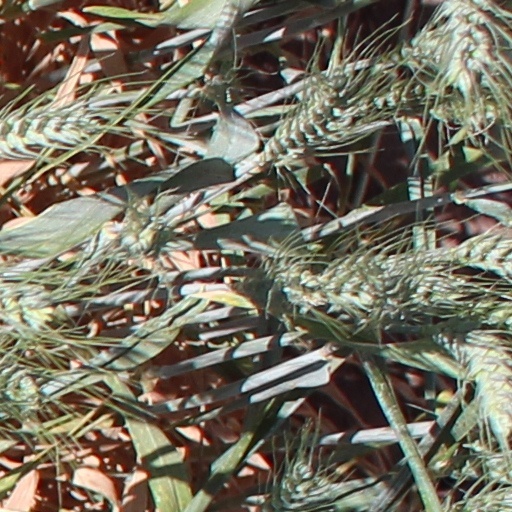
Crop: wheat